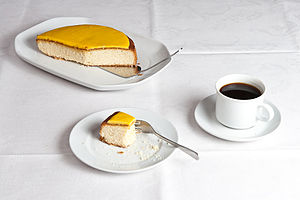
Citronmåne
En citronhalvmåne
En Citronhalvmåne.
En citronmåne eller citronhalvmåne er en halvcirkelformet sandkage med gul glasur med citronsmag.